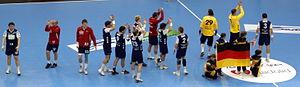
Le Handballspielgemeinschaft Nordhorn-Lingen ou HSG Nordhorn-Lingen est un club allemand de handball situé dans les villes de Nordhorn et de Lingen en Basse-Saxe. Il évolue en 1.Bundesliga depuis la saison 2019-2020.